Bones Weatherly

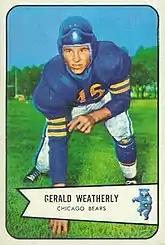
Weatherly on a 1954 Bowman football card

Gerald Craft "Bones" Weatherly (December 26, 1928 – December 28, 2004) was an American professional football linebacker who played four seasons with the Chicago Bears of the National Football League (NFL). He was selected by the Bears in the eighth round of the 1949 NFL draft after playing college football at Rice Institute.